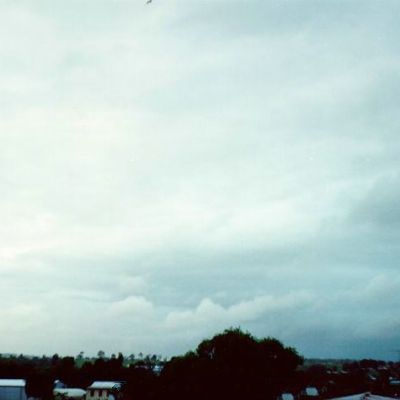
Cloud type: Stratocumulus (Sc)